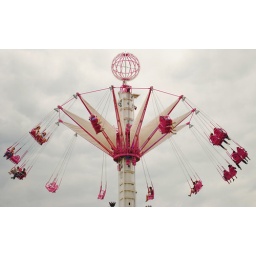
pink in the sky